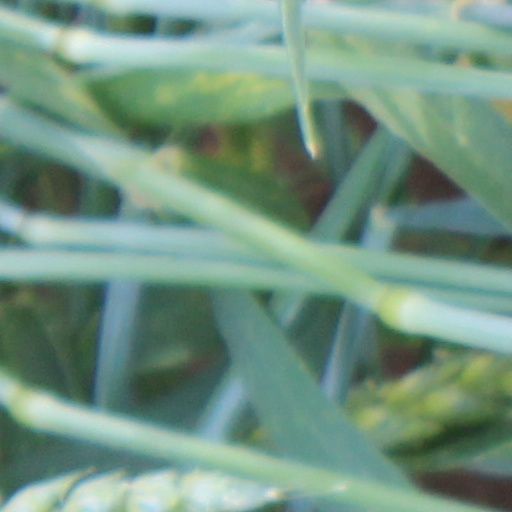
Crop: wheat